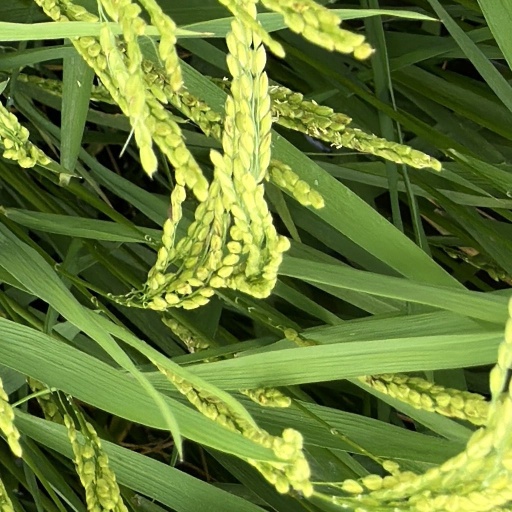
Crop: rice